The Wave (Arizona)

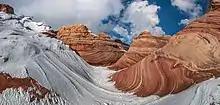
Main Wave canyon with snow, rare event during winter

The Wave is a sandstone rock formation located in Arizona, US, near its northern border with Utah. The formation is situated on the slopes of the Coyote Buttes in the Paria Canyon-Vermilion Cliffs Wilderness of the Colorado Plateau. The area is administered by the Bureau of Land Management (BLM) at the Grand Staircase–Escalante National Monument visitor center in Kanab, Utah.